Madera County, California

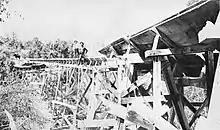
The record-breaking Madera log flume was long.

Madera County is characterized by its diverse landscapes, encompassing the fertile San Joaquin Valley, grasslands and oak woodlands of the foothills, and the rugged Sierra Nevada mountains. A significant part of Yosemite National Park, known for its wilderness and alpine areas, lies within the county. Madera County also hosts important waterways, including parts of the San Joaquin River and several lakes and reservoirs, vital for agriculture, ecosystems, and recreation.